Lieselot Decroix

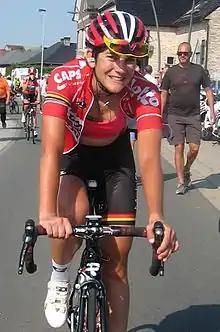

Lieselot Decroix (born 12 May 1987 in Poperinge) is a Belgian retired professional road cyclist. She represented her nation Belgium at the 2008 Summer Olympics, and has currently competed under an annual contract for CyclelivePlus-Zannata Women's Team.